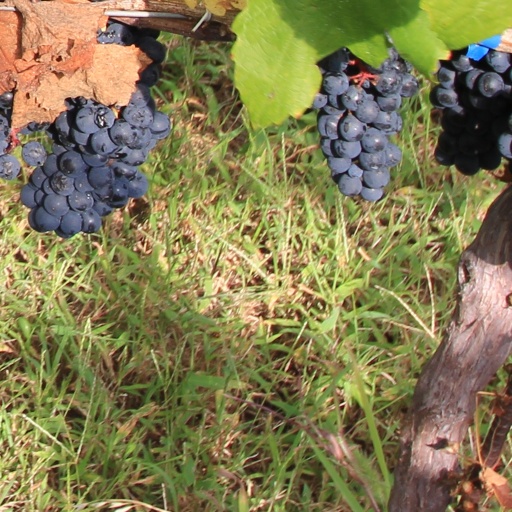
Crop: grape